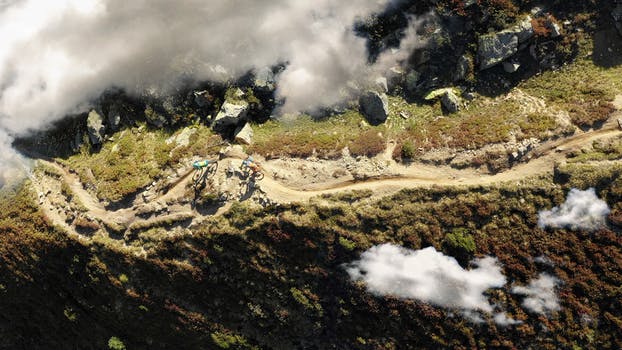
Label: No Watermark